WTAM

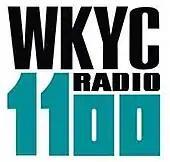
1960s logo as WKYC

WKYC continued as a Top 40 outlet—the only such-formatted station under NBC ownership—with personalities Harry Martin, Specs Howard, Jay Lawrence and Jerry G holding over from KYW/Westinghouse. When program director Ken Draper left for WCFL in Chicago in early 1965, prior to the ownership change, both Jim Stagg and Jim Runyon wasted no time following him. Bill Winters came in about this time. Jim LaBarbara was wooed away from a three-day stint at WIXY to do evening prime time. Chuck Dann signed on, as did "Charlie and Harrigan" (Jack Woods and Paul Menard), the morning duo at KLIF (1190 AM) in Dallas. Jim Gallant was doing overnights.